Tommy Sowers

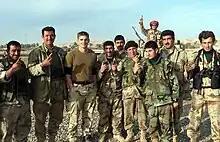
Sowers in Iraq

In 1998, Sowers was commissioned in the U.S. Army Corps of Engineers. First assigned to the 1st Infantry Division, Sowers led a combat engineering platoon in the NATO campaign during the Kosovo War. While stationed in Germany, he represented his division in the Best Ranger Competition as well as an Eco challenge. Between 2004 and 2006, while at 10th Special Forces Group, Sowers served two deployments in the Iraq war as a Green Beret, leading and advising U.S. and Iraqi units on counterinsurgency operations. During his 11-year military career, Sowers was awarded the Combat Infantryman Badge, Senior Parachutist Badge, Military Freefall Badge, Ranger Tab, Special Forces Tab, Belgian Commando School Brevet, two Bronze Stars, Joint Service Commendation Medal, NATO Service Ribbon, and numerous Distinguished Honor Graduate awards. He left the Army with the rank of Major.